Hagafoss

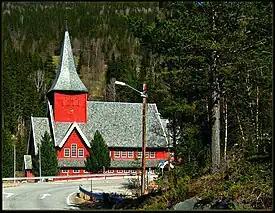
Hol Church in Hagafoss

Hagafoss is a small village in Hol municipality in Buskerud, Norway.